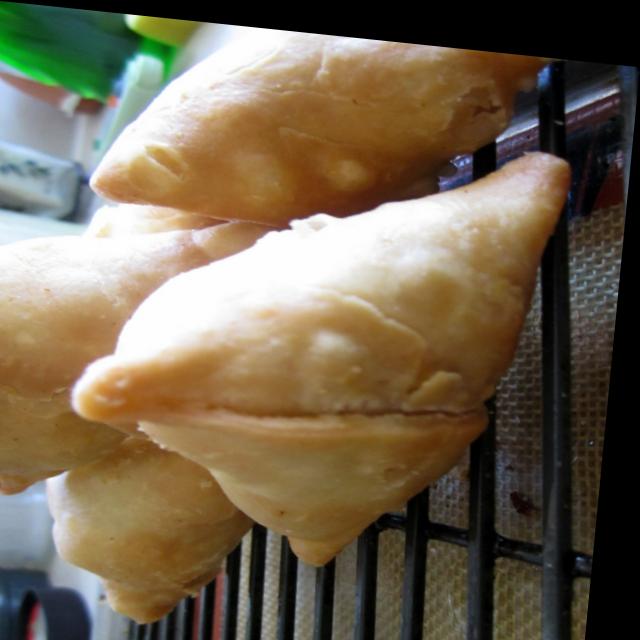
Dish: samosa